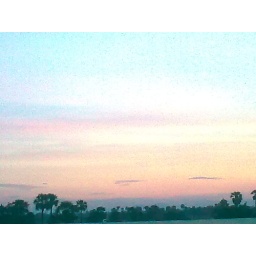
This yellow and gray clouds are beautiful in the evening